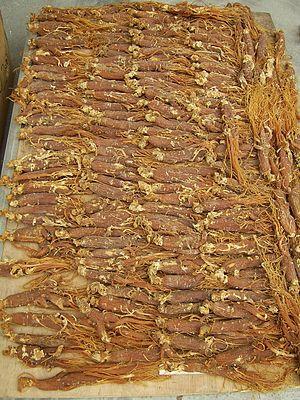
Le Shennong bencao jing, le Classique de la matière médicale du Laboureur Céleste, est le plus ancien ouvrage chinois traitant des drogues végétales, animales et minérales. Sa paternité a été attribuée à un empereur mythique Shennong, dont les Chinois aiment à dire qu'il vivait aux environs de 2800 av. J.-C. En réalité, cette œuvre pourrait être plus jeune de plusieurs millénaires : la plupart des chercheurs supposent que c'est une compilation écrite aux alentours des débuts de notre ère durant la dynastie Han, soit environ trois siècles après les grands textes sur les plantes du botaniste grec Théophraste et à peu près à la même époque que la grande Materia Medica du grec Dioscoride. L'original n'existe plus et devait être constitué de trois volumes qui donnaient dans un texte concis, presque aphoristique, les propriétés médicinales d'herbes, de minéraux et de parties d'animaux.
Le Hongsam est le ginseng fait cuit à la vapeur ou bien séché au soleil. Le Hongsam est souvent mariné en une décoction aux herbes qui fait que les racines deviennent très fragiles. Cette version de ginseng est censée augmenter les fonctions sexuelles et l'énergie de l'homme. Le Hongsam est toujours produit avec des racines de ginseng cultivé, qu'il soit d'origine sud-coréenne ou chinoise.